Zaur Tedeyev

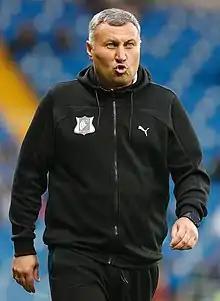
Tedeyev in 2021

Zaur Eduardovich Tedeyev (born 18 September 1981) is a Russian professional football coach and a former player who is the manager of Akron Tolyatti.